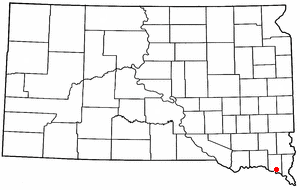
La ville de Vermillion est le siège du comté de Clay, dans l’État du Dakota du Sud, aux États-Unis. Lors du recensement de 2010, sa population s’élevait à 10 571 habitants. La municipalité s'étend sur une superficie de 4,03 milles carrés.